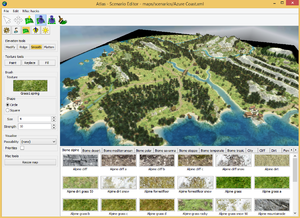
Capture d'écran du jeu vidéo 0 A.D. montrant l'éditeur de cartes dans sa version de mars 2014."
0 A.D. - Empires Ascendant, est un jeu vidéo de stratégie en temps réel historique en 3D développé et édité par Wildfire Games. Le titre du jeu fait référence à une année zéro fictive du calendrier grégorien, une commodité qui permet de faire coexister des civilisations qui ne se sont parfois pas rencontrées en réalité.